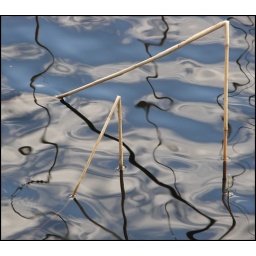
Fascinated of the reflections of clouds and the whitered plants making these patterns in the gentle breeze, natural but surrealistic to me...